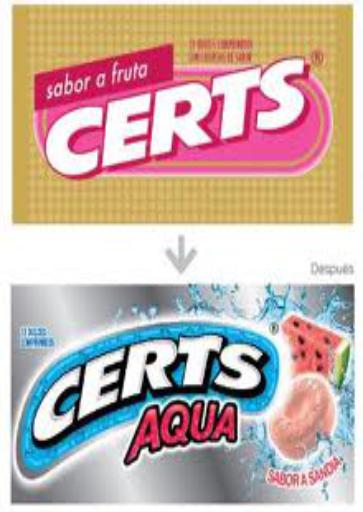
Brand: Certs
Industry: Food